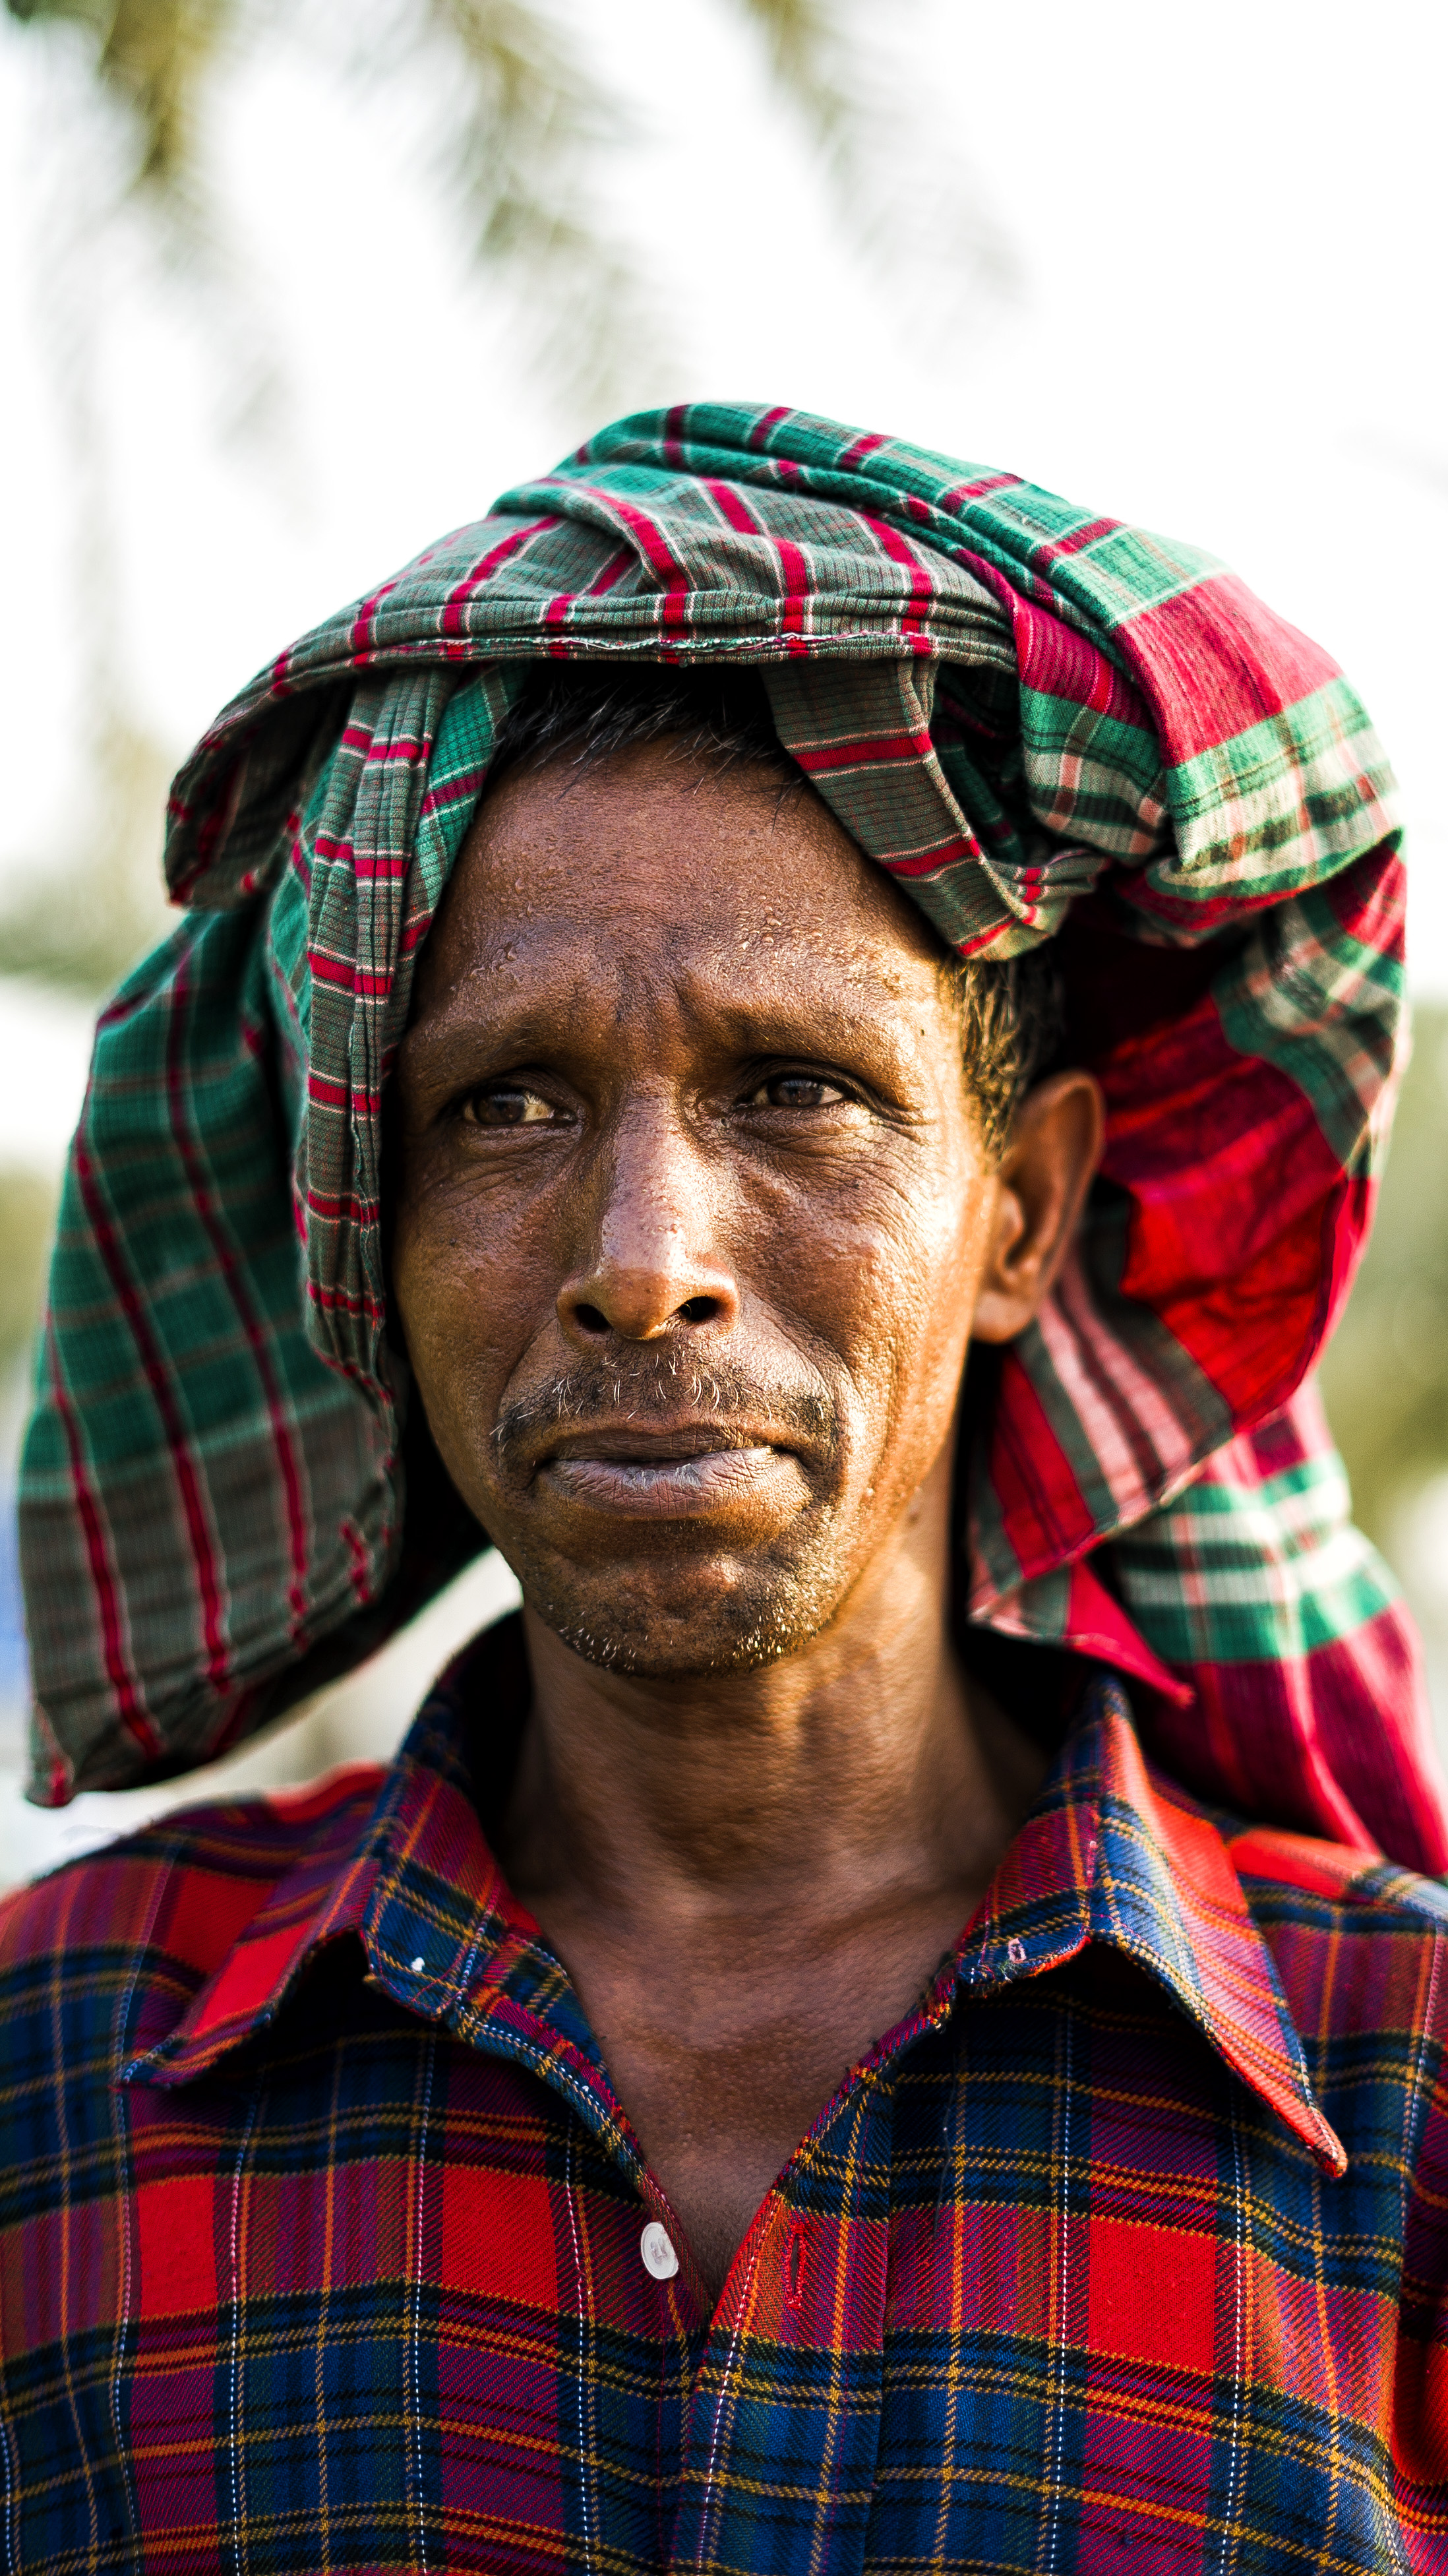
people, face, tartan, skin, head, pattern, plaid, human, chin, textile, wrinkle, design, eye, facial hair, moustache, mouth, headgear, adaptation, smile, photography, beard, glasses, portrait photography